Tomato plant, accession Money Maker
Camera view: tilt-top (135 deg); turntable rotation: 150 degrees
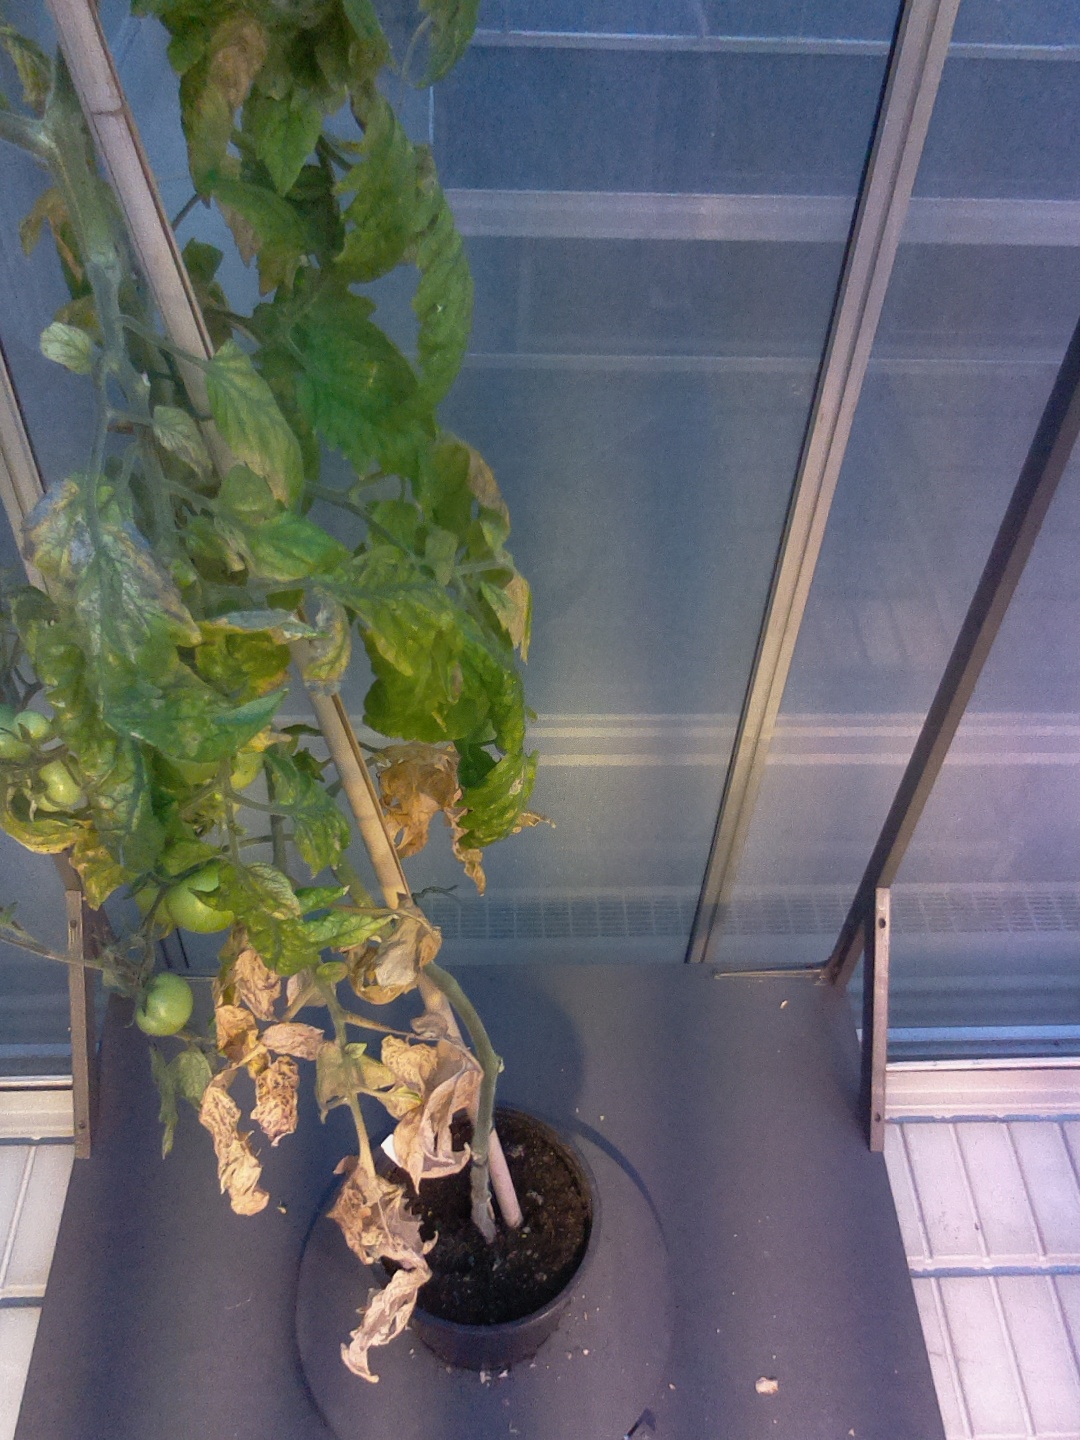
BBCH growth stage 79: 90% -100% of final fruit size